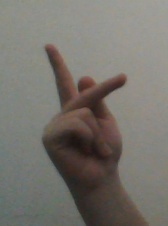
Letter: dha